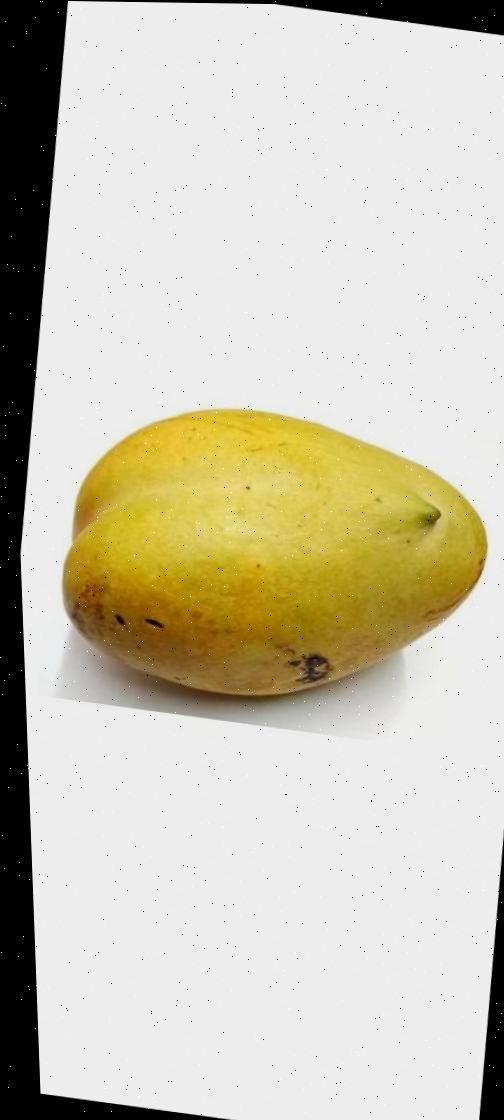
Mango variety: Bari-11